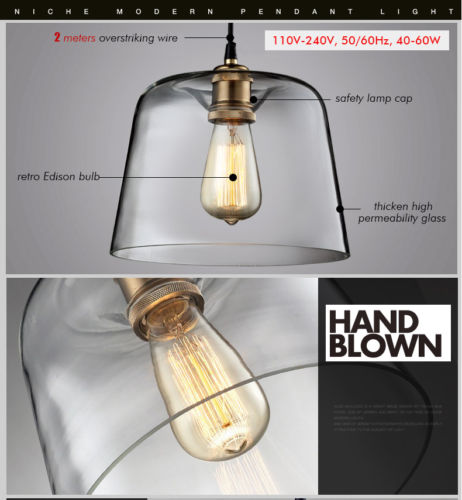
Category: lamp